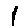
Label: 1